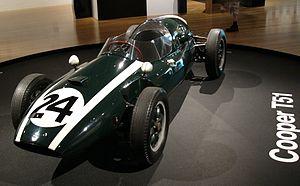
Le Grand Prix des États-Unis 1959, disputé sur le Sebring International Raceway le 12 décembre 1959, est la quatre-vingt-quatrième épreuve du championnat du monde de Formule 1 courue depuis 1950 et la neuvième et dernière manche du championnat 1959.
Le Grand Prix d'Allemagne 1959, disputé sur l'AVUS le 2 août 1959, est la quatre-vingt-unième épreuve du championnat du monde de Formule 1 courue depuis 1950 et la sixième manche du championnat 1959.
Le Grand Prix d'Argentine 1960, disputé sur le circuit Oscar Alfredo Galvez le 7 février 1960, est la quatre-vingt-cinquième épreuve du championnat du monde de Formule 1 courue depuis 1950 et la première manche du championnat 1960.
Le Grand Prix de France 1959, disputé sur le circuit de Reims-Gueux le 5 juillet 1959, est la soixante-dix-neuvième épreuve du championnat du monde de Formule 1 courue depuis 1950 et la quatrième manche du championnat 1959. Il est également dénommé Grand Prix d'Europe 1959.